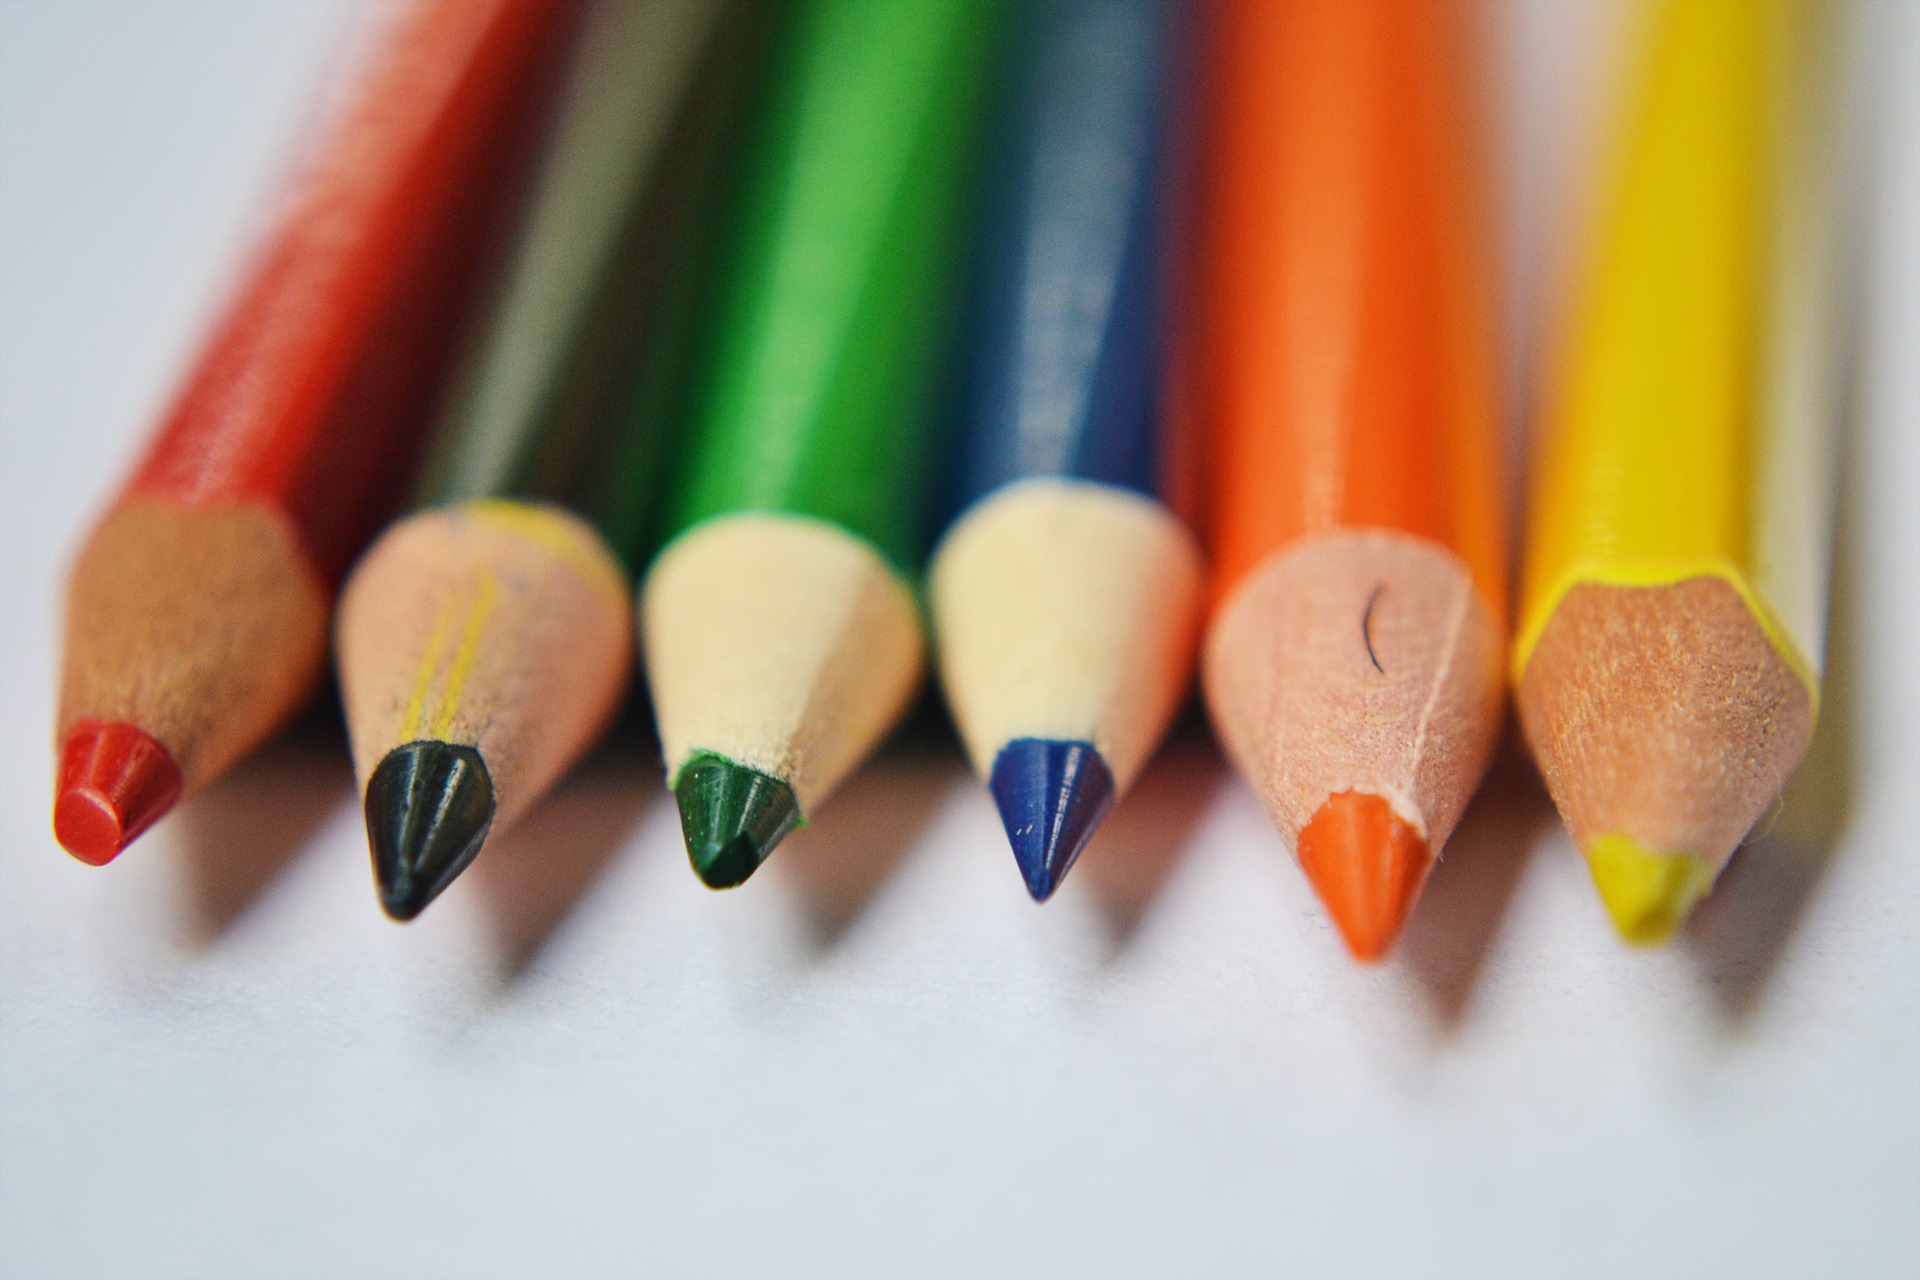
hand, pencil, finger, color, close up, colors, stationery, pencils, sri lanka, ceylon, color pencils, mawanella